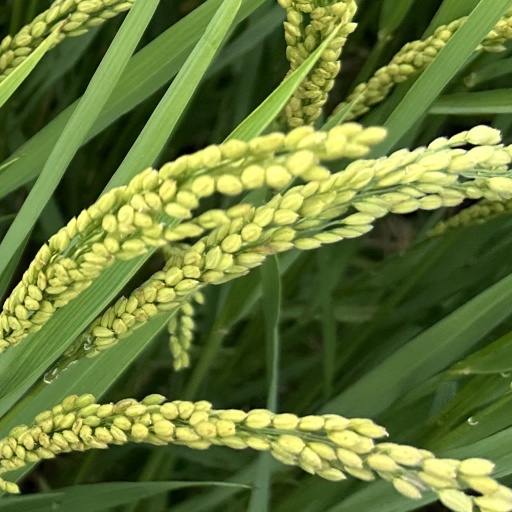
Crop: rice